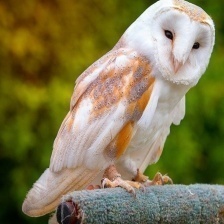
Species: BARN OWL
Scientific name: TYTO ALBA
ImageNet parent category: great_grey_owl